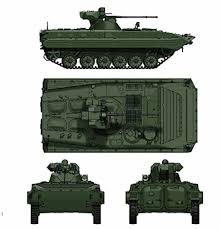
Label: BMP